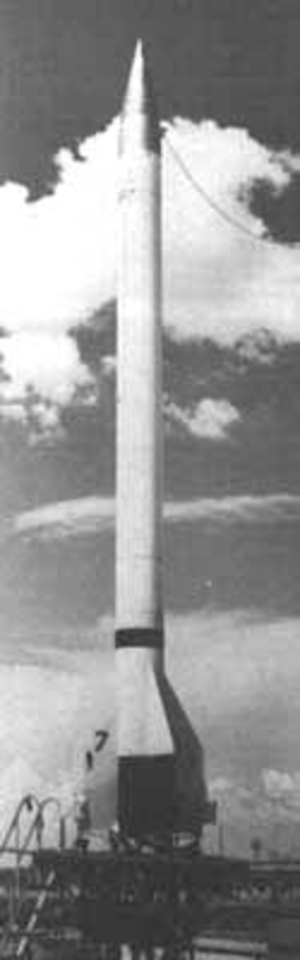
Image d'un lanceur Viking I du Programme Vanguard. Cette image provient du site http://www.capcomespace.net/
Vanguard est un petit lanceur américain développé par le Naval Research Laboratory dont l'objectif était de placer en orbite le premier satellite artificiel. La mise au point du lanceur est difficile avec 9 échecs sur 12 tirs entre 1956 et 1959 et Vanguard ne réussit pas à atteindre son objectif. Les responsables américains décident finalement de confier la mise en orbite du premier satellite américain Explorer 1 au lanceur Juno I le 1ᵉʳ février 1958. Le premier étage est dérivé de la fusée-sonde Viking tandis que le second étage provient de la fusée-sonde Aerobee. Bien que n'ayant pas rempli son but initial le programme permet la mise au point de plusieurs technologies clé et les étages développés seront réutilisés par la suite par plusieurs lanceurs.
Cette page présente la chronologie des événements qui se sont produits avant l'année 1957 dans le domaine de l'astronautique, que ce soit dans le domaine technique que celui des idées, croyances et théories.